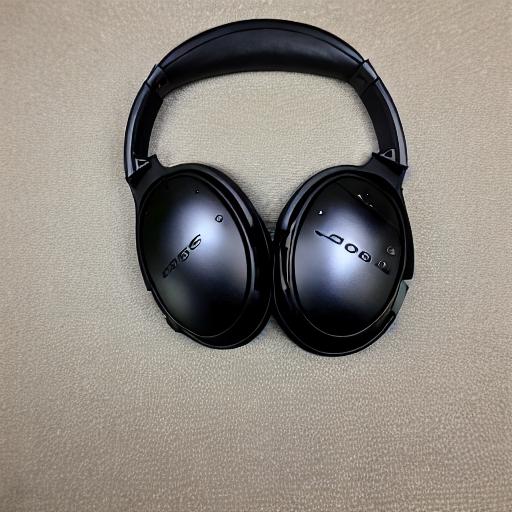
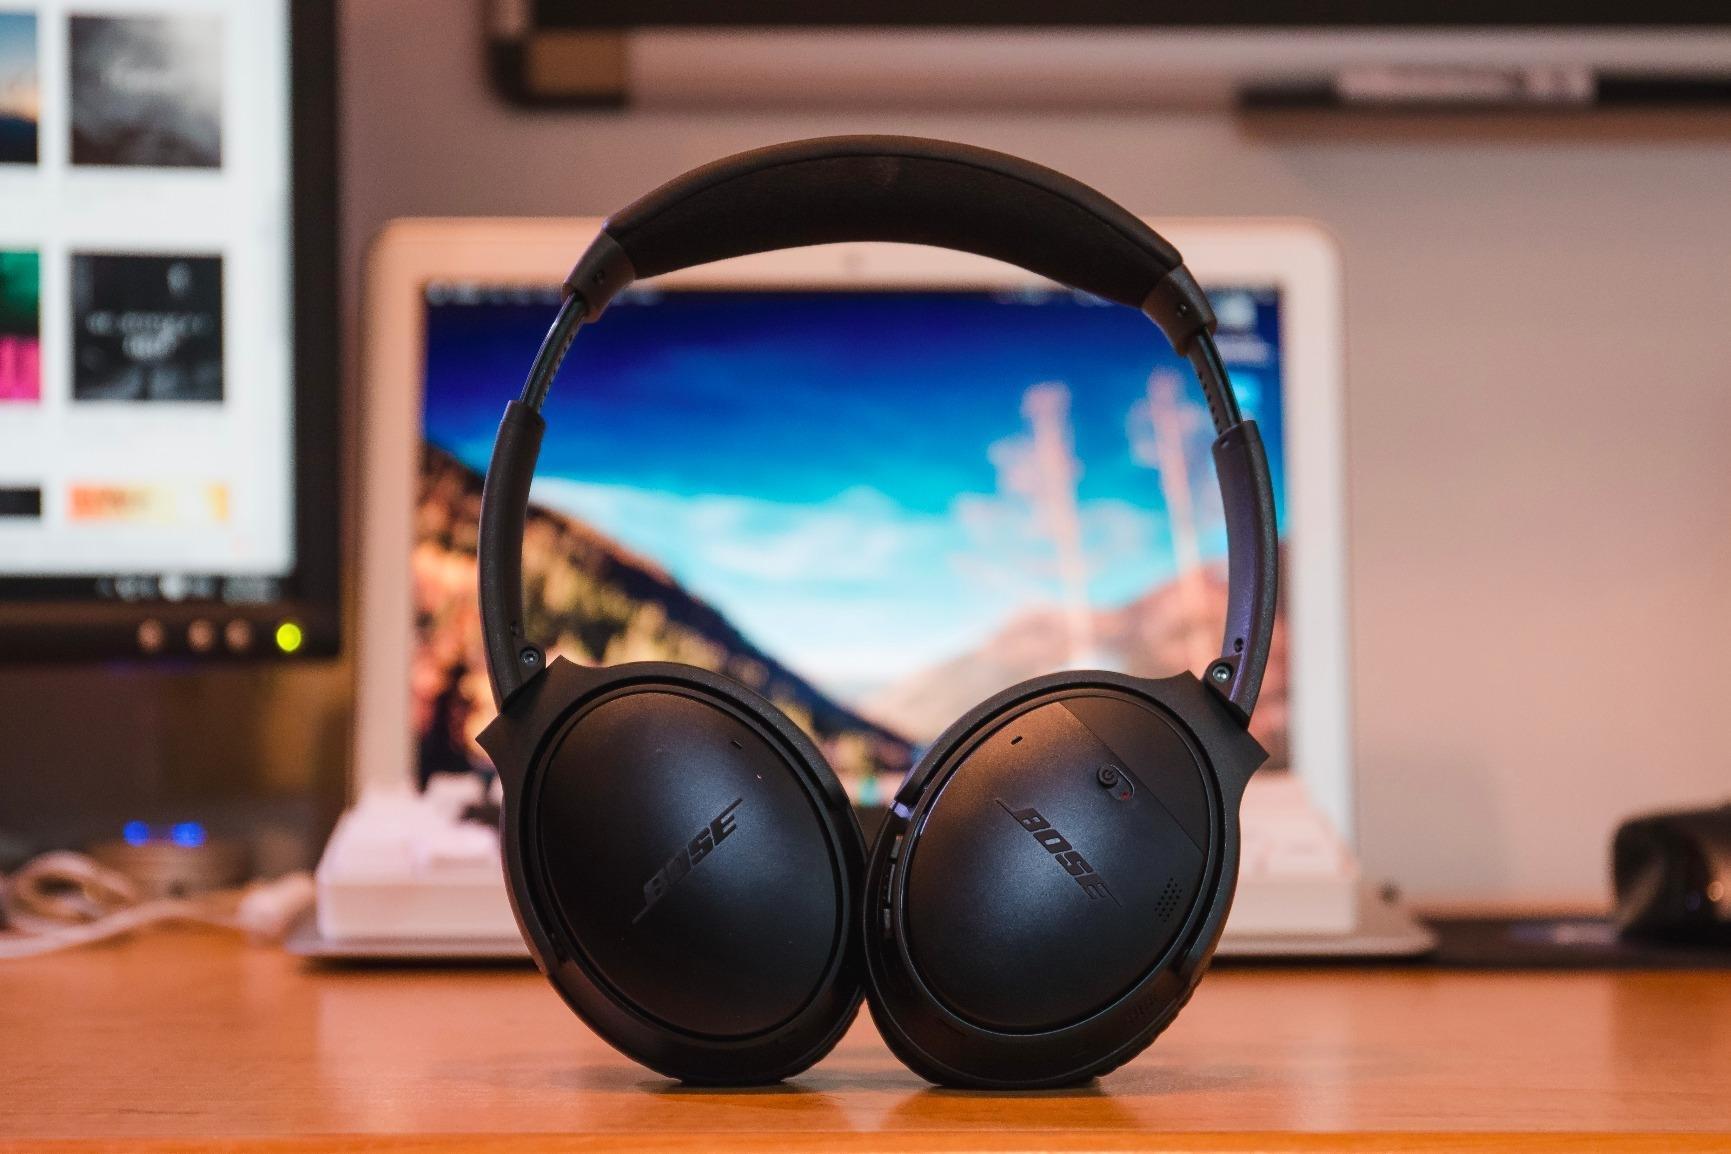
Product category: headphones
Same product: no